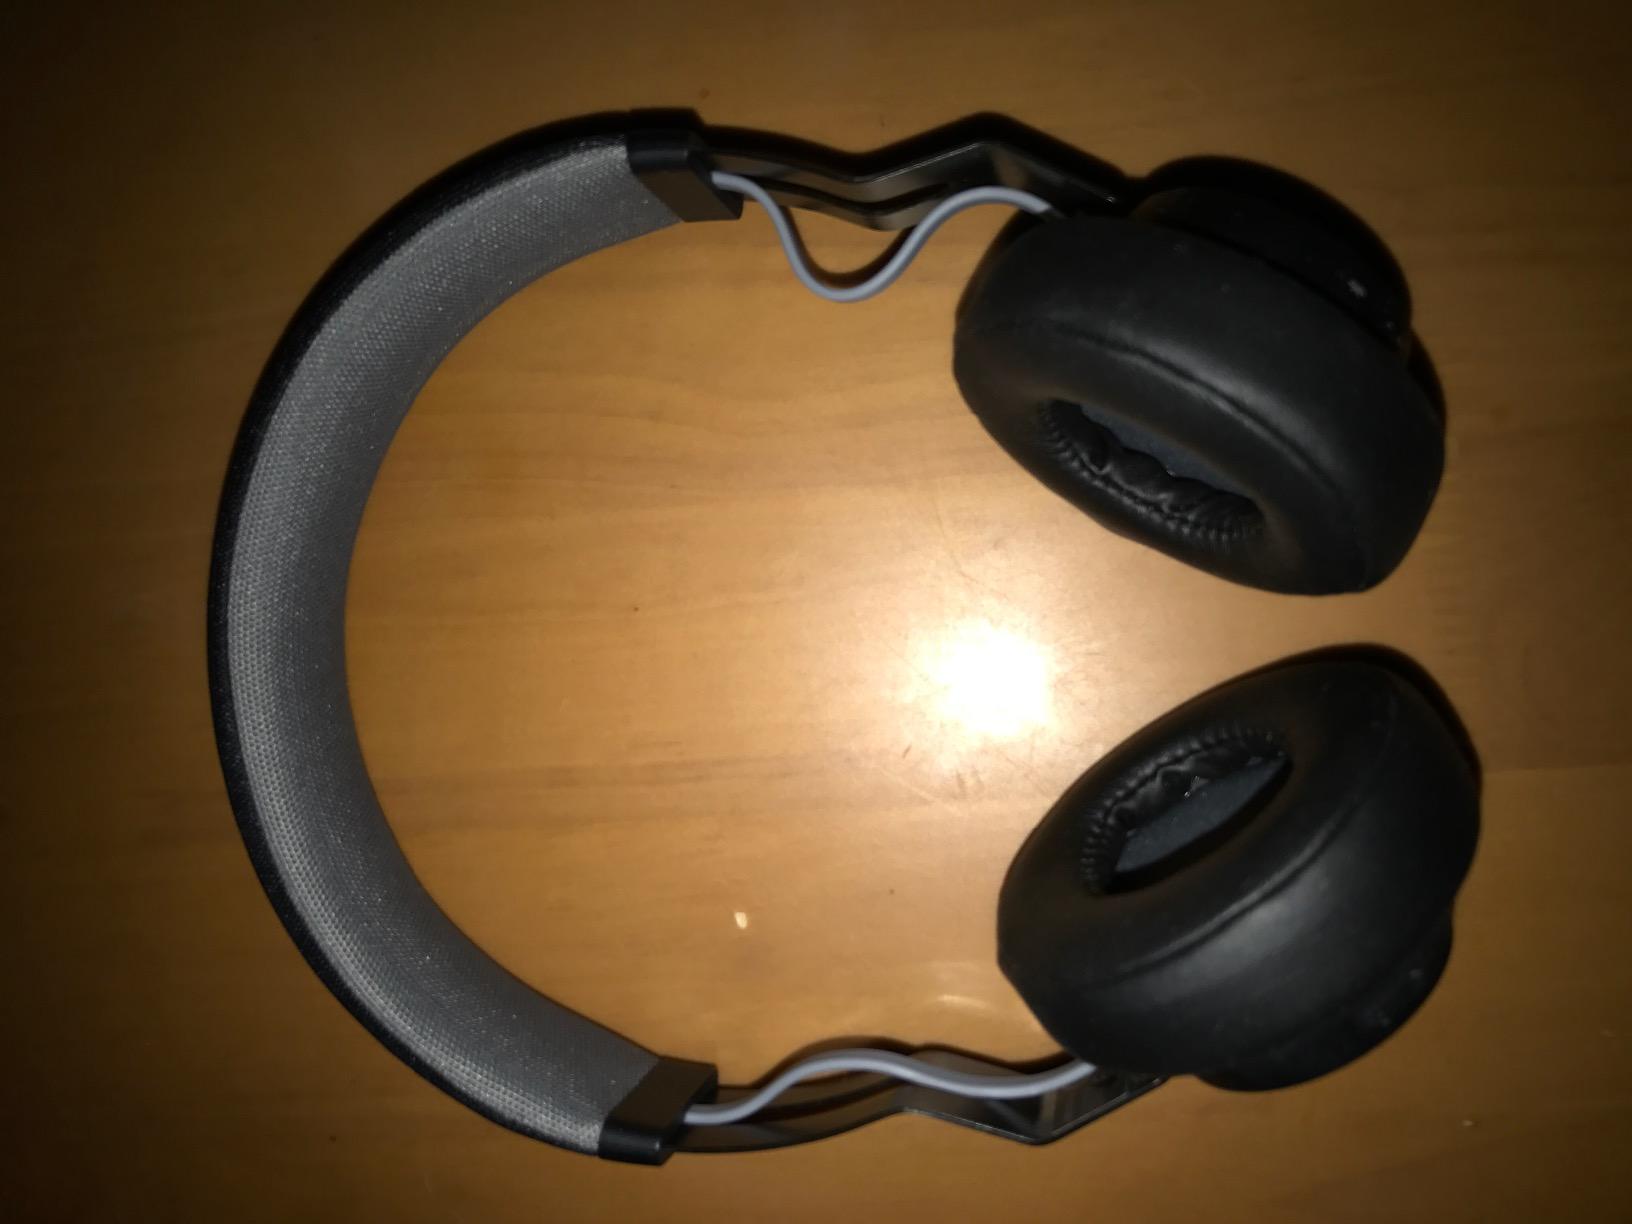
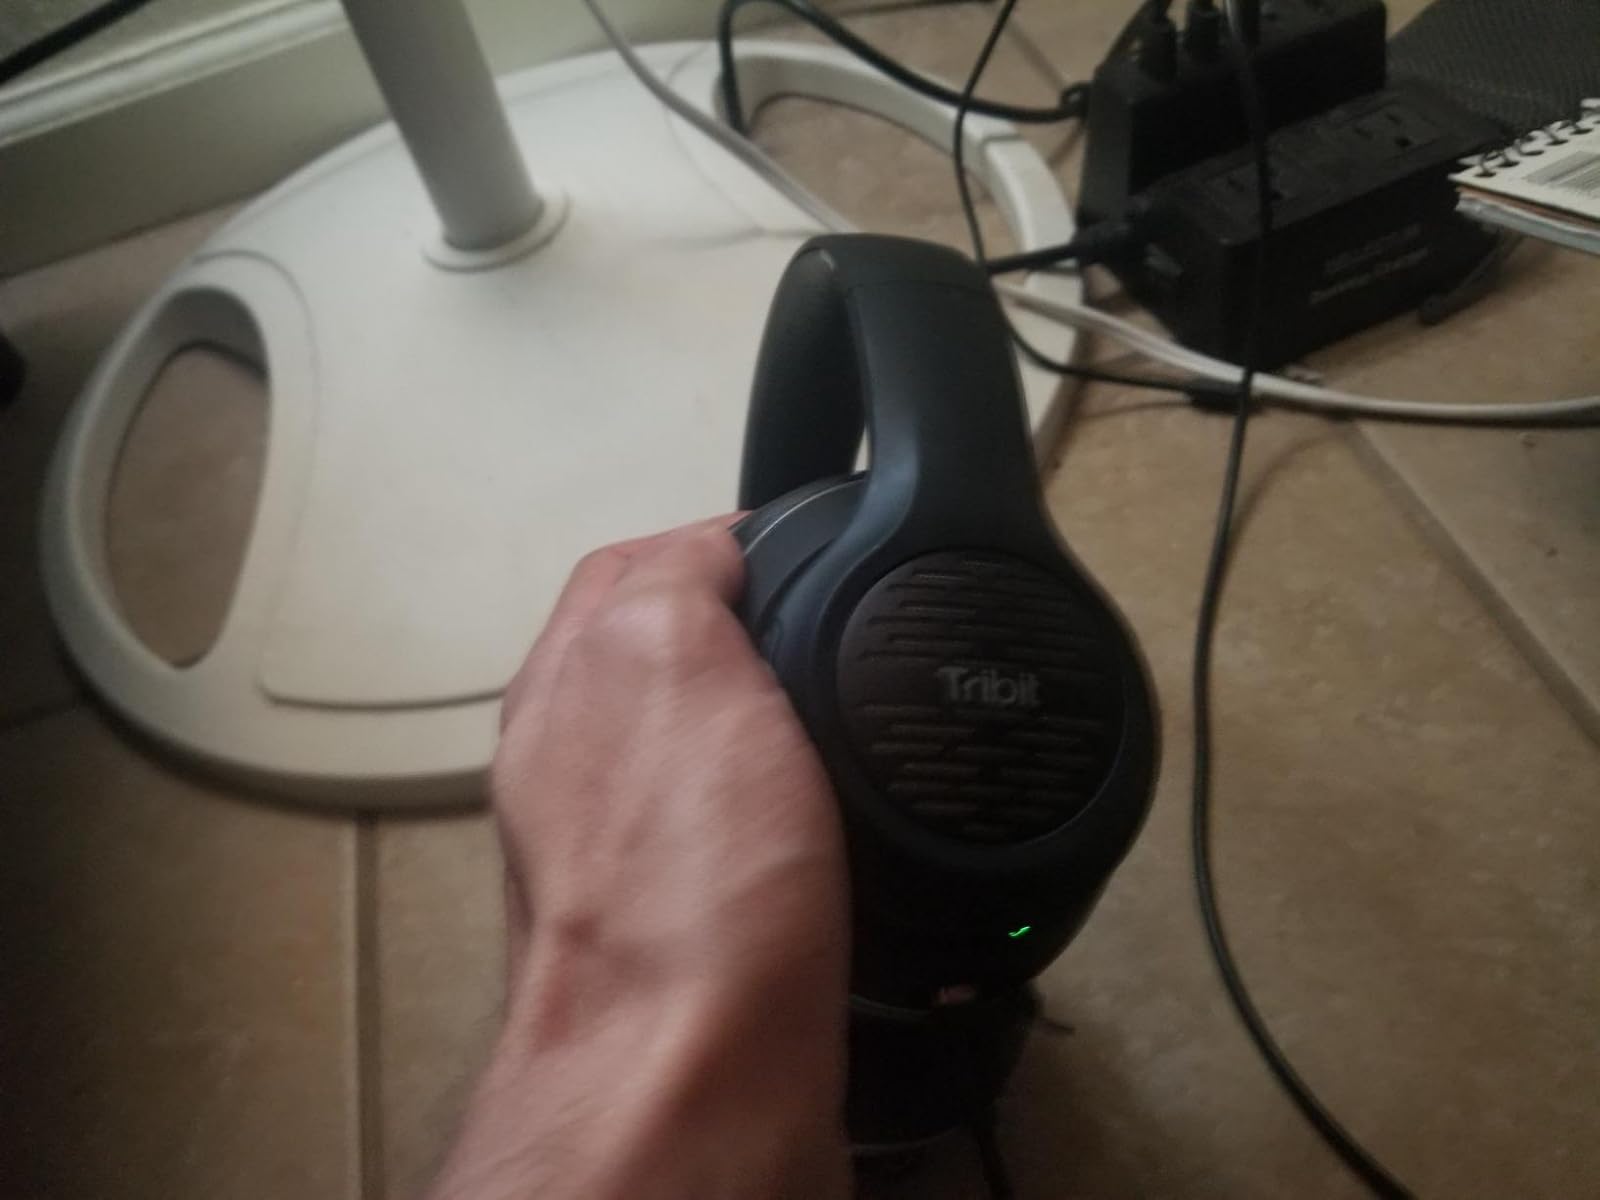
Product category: headphones
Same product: no